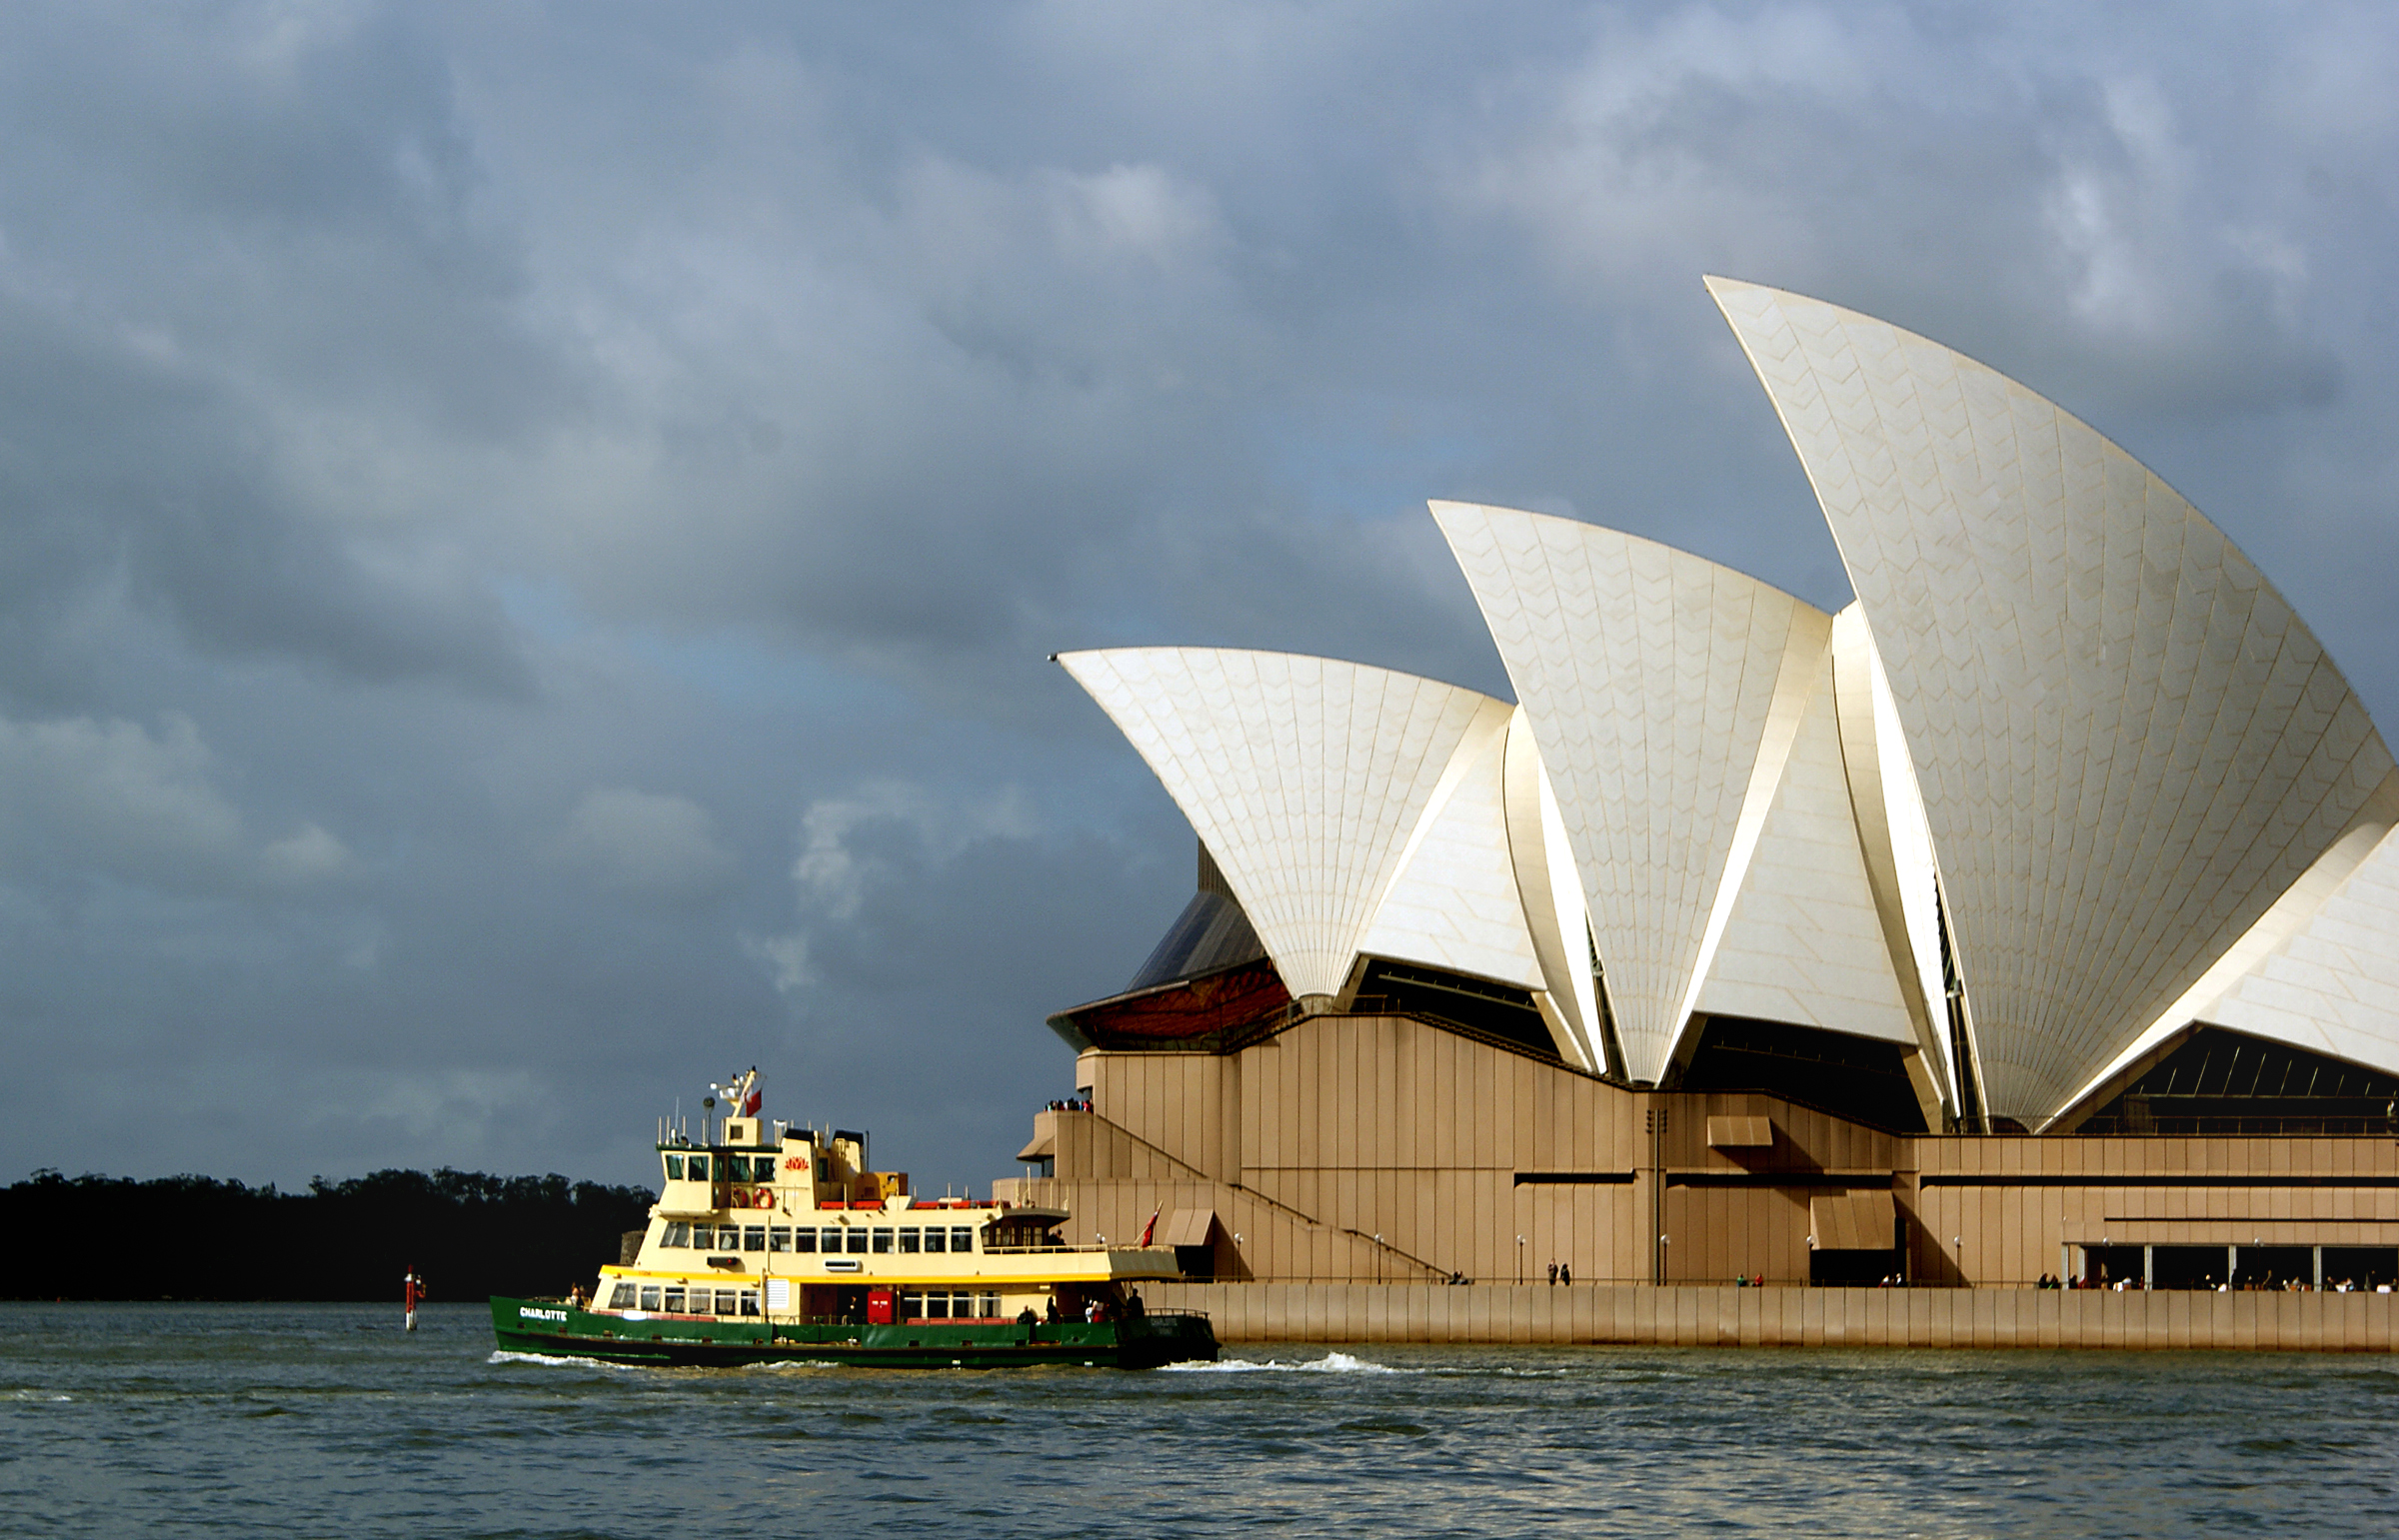
sea, boat, ship, vehicle, sydney, sailboat, publicdomain, boating, sail, sydneyoperahouse, watercraft, sonydslra300, sydneysightseeing, sydneyharbour, sailing ship, passenger ship